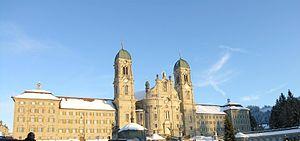
Abbaye de Beinwil : abbaye de moines bénédictins, canton de Soleure, désaffectée en 1874.
Cet article liste les abbayes bénédictines actives ou ayant existé. Il s'agit des abbayes de religieux suivant la règle de saint Benoît, à l'exclusion des Chalaisiens et des Cisterciens. Les pays cités sont considérés dans leurs limites actuelles.